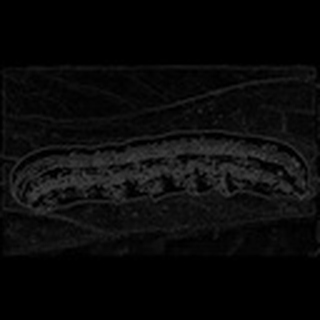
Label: cotton_army_worm